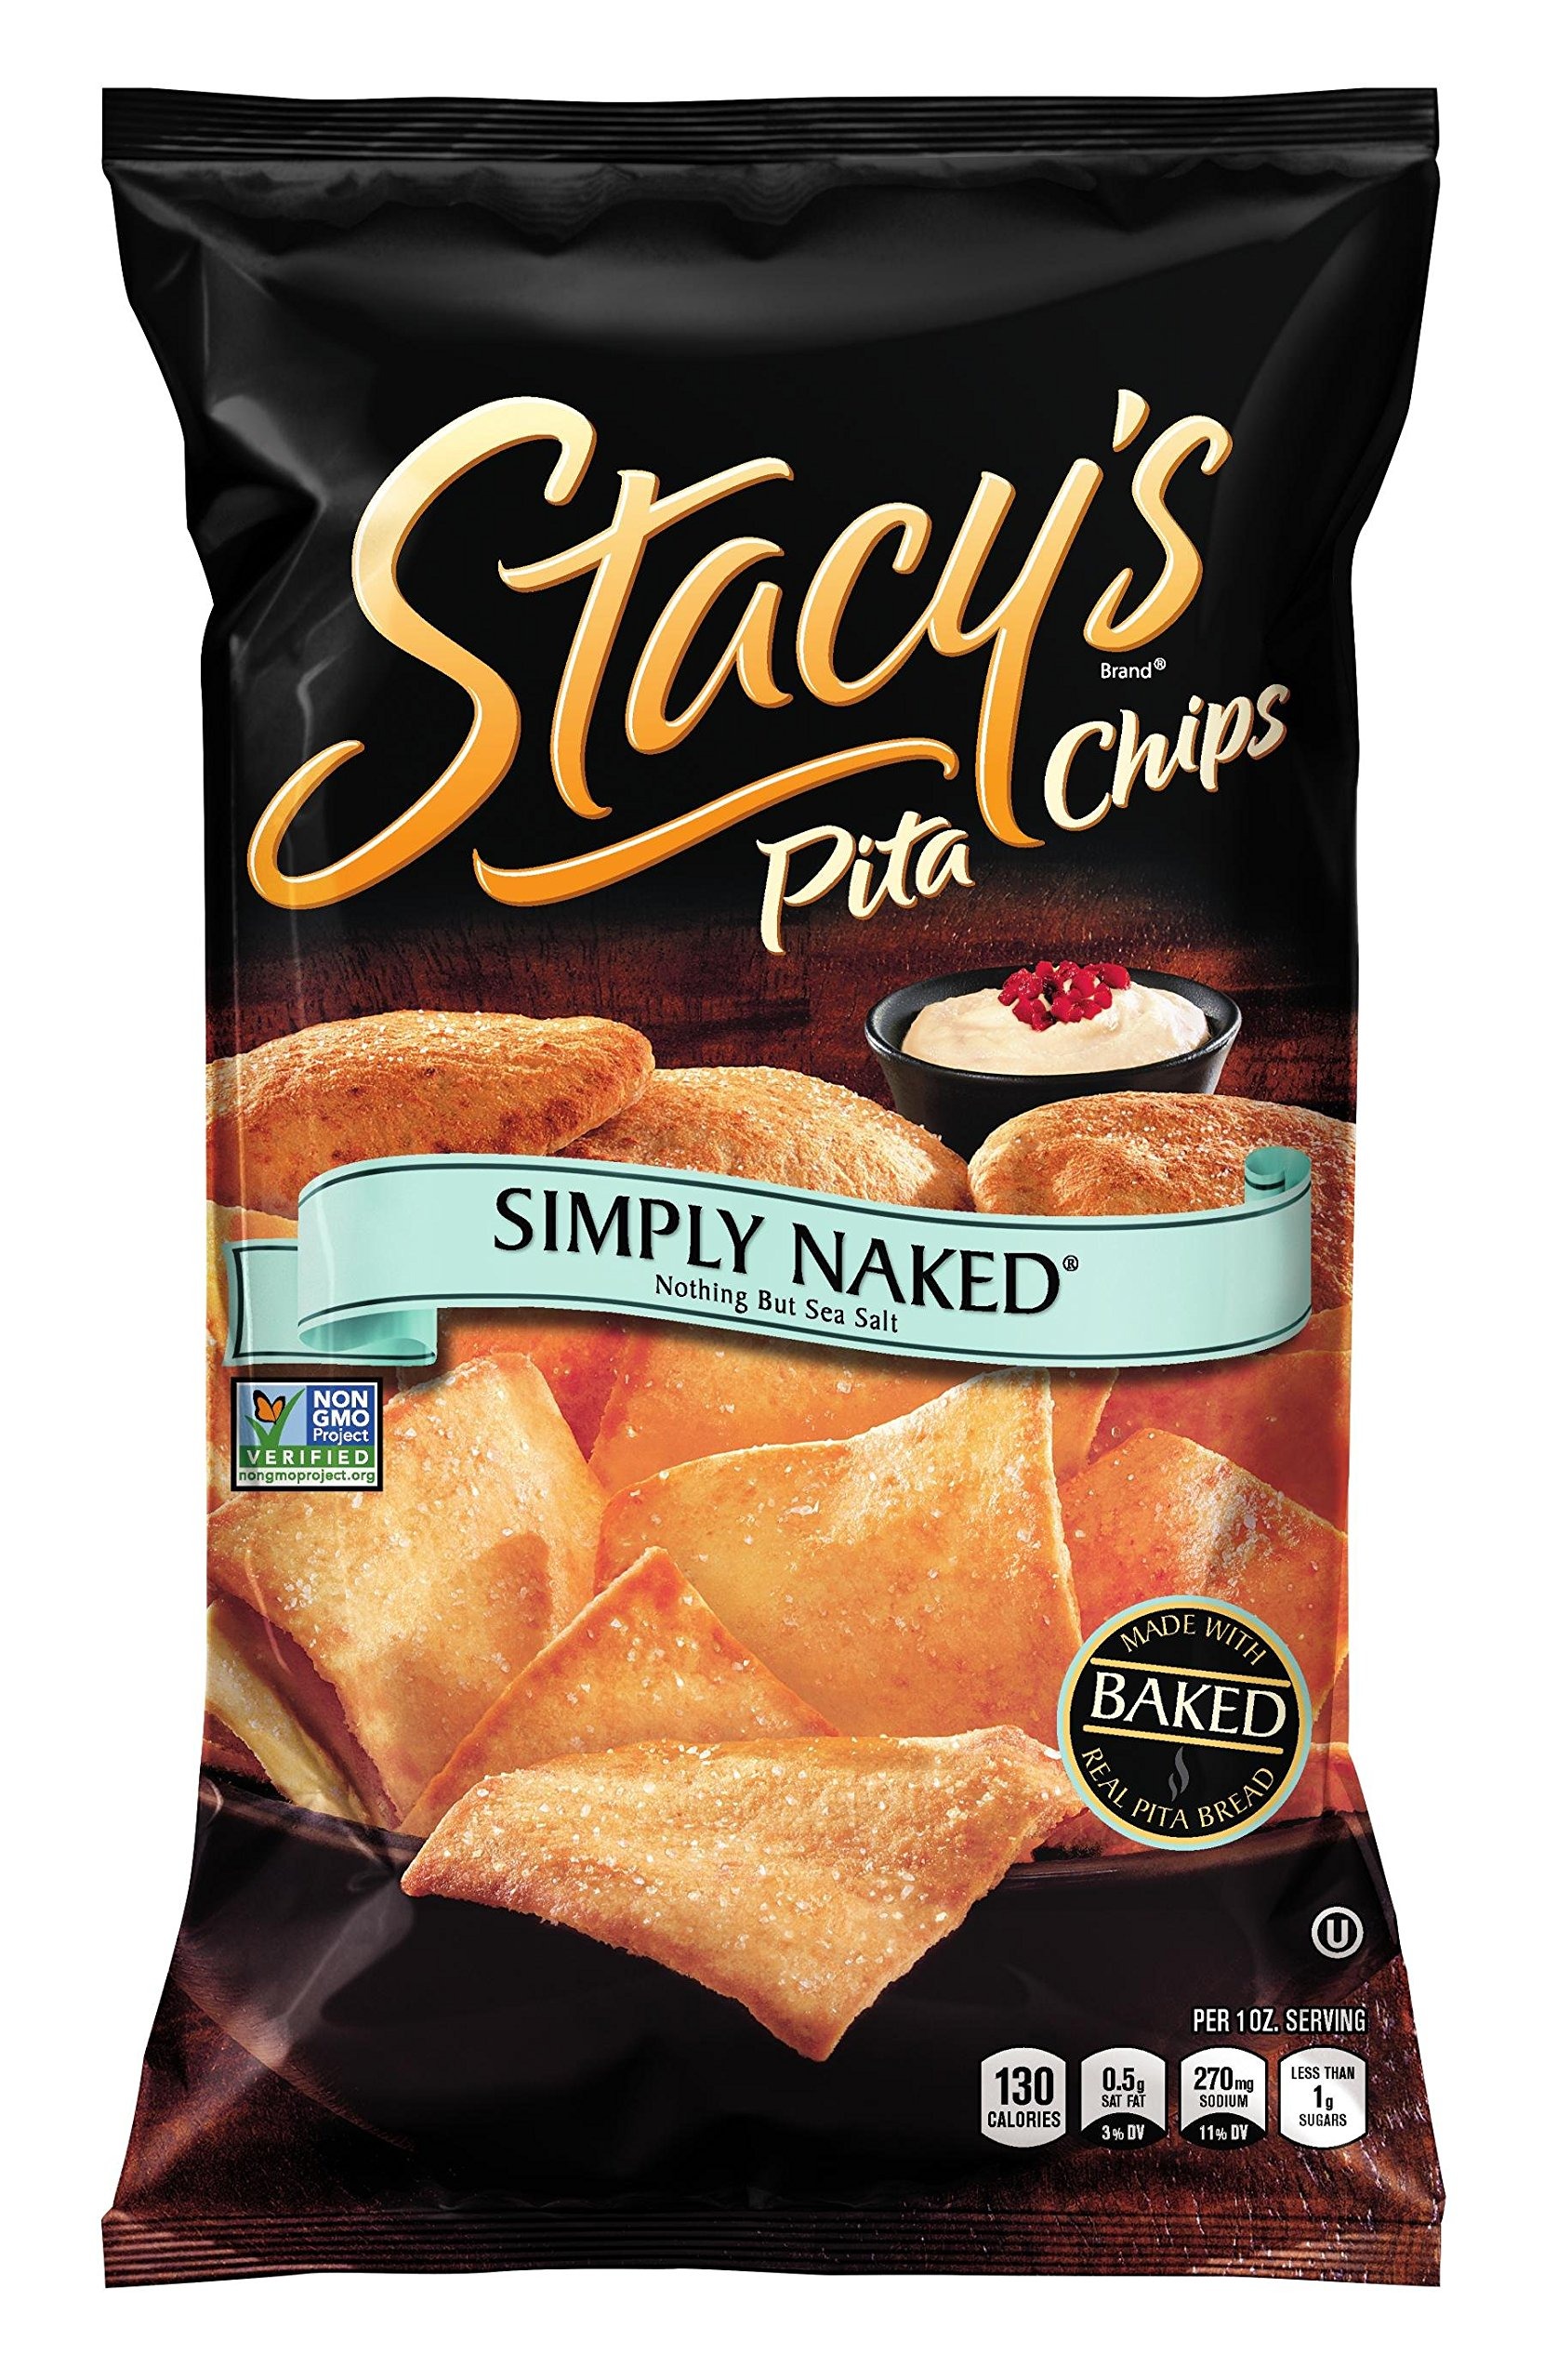
Item Name: Stacy's Pita Chip, Simply Naked, 8 Oz
Bullet Point 1: Dressed in nothing but sea salt, Stacy’s Simply Naked Pita Chips are made from real pita bread, sliced and baked again for a delicious crunch
Bullet Point 2: Baked, no artificial colors or flavors, made with all non-GMO ingredients, no MSG, and certified kosher
Bullet Point 3: Enjoy these while entertaining guests, as a fresh snack, and as a delightful lunch companion
Bullet Point 4: Delicious paired with Sabra Hummus, your favorite dip, a wedge of cheese or a glass of wine
Value: 8.0
Unit: Ounce

Price: 3.98